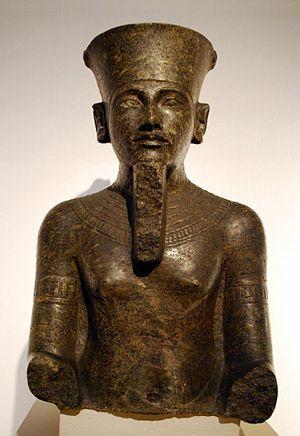
La syénite est une roche magmatique plutonique grenue, de couleur grise, violacée ou rougeâtre. Elle est composée principalement de feldspath alcalin, de biotite et de hornblende.